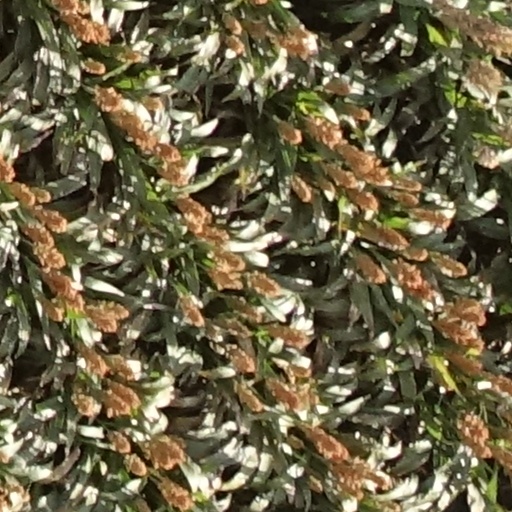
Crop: sorghum